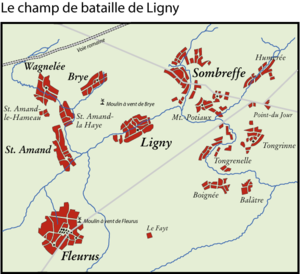
Détail de la bataille de Ligny
La bataille de Ligny, également appelée bataille de Fleurus, opposa l'armée prussienne menée par le maréchal Blücher à une partie de l'armée française commandée par Napoléon Iᵉʳ. Elle se déroula le 16 juin 1815, soit deux jours avant la bataille de Waterloo. Ligny fut la dernière victoire de Napoléon. Mais elle fut moins importante et décisive que ne le crut Napoléon, car, après un combat d'une grande férocité et de nombreuses pertes dans les deux camps, les Prussiens — enfoncés en leur centre — réussirent leur repli sur les ailes, sans être poursuivis la nuit venue par les troupes napoléoniennes. En outre, les Prussiens n'avaient engagé que trois corps d'armée sur quatre, le dernier étant alors stationné à Liège. C'est ce corps qui combattra le plus tôt et le plus lourdement à Waterloo.